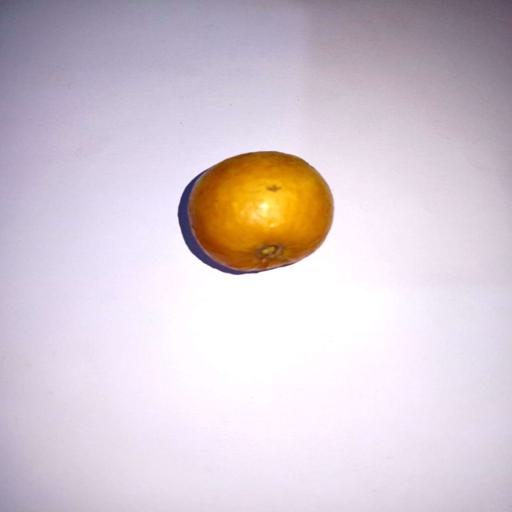
Label: healthy